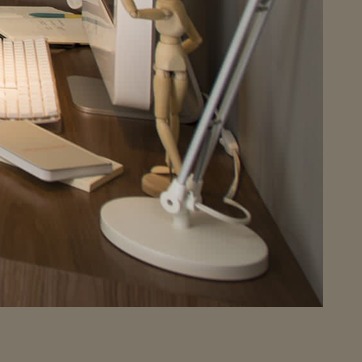
Material: metal